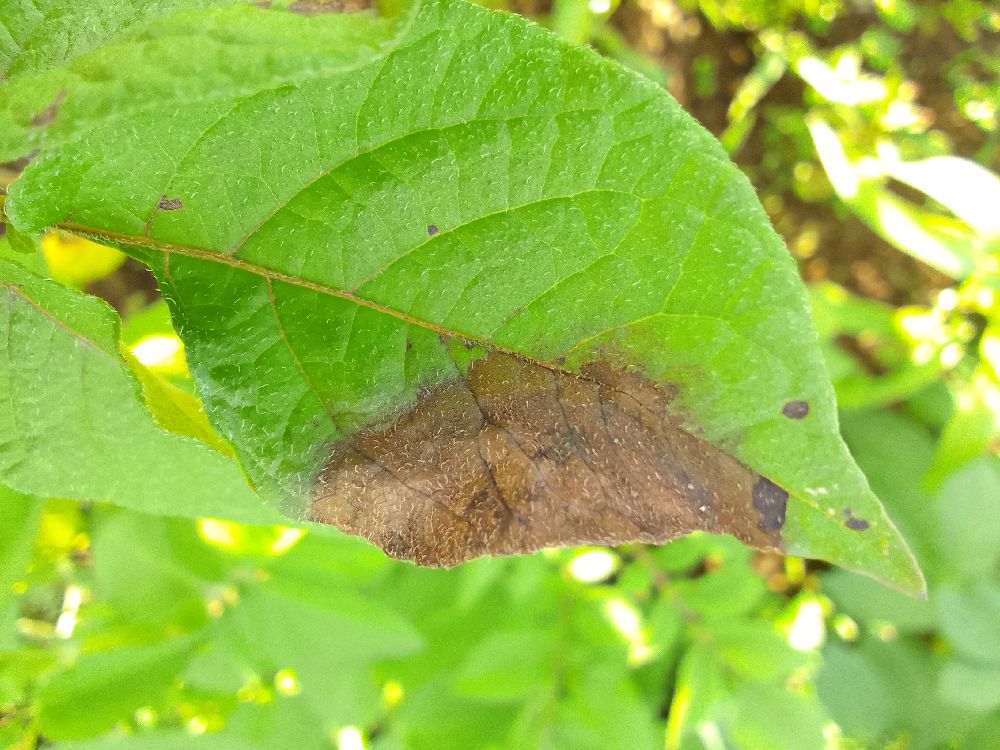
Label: Late blight